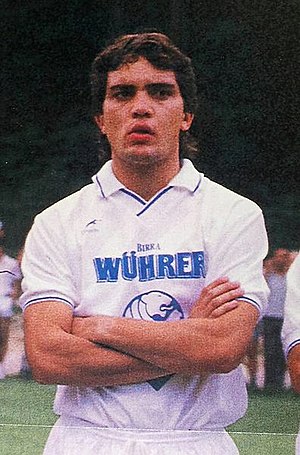
Branco
Cláudio Ibrahim Vaz Leal er en tidligere brasiliansk fodboldspiller, der som venstre back på Brasiliens landshold vandt guld ved VM i 1994 i USA. Han huskes her for sit sejrsmål i kvartfinalen mod Holland, hvor han ti minutter før tid scorede til slucifrene 3-2 på et frispark fra 30 meters afstand.